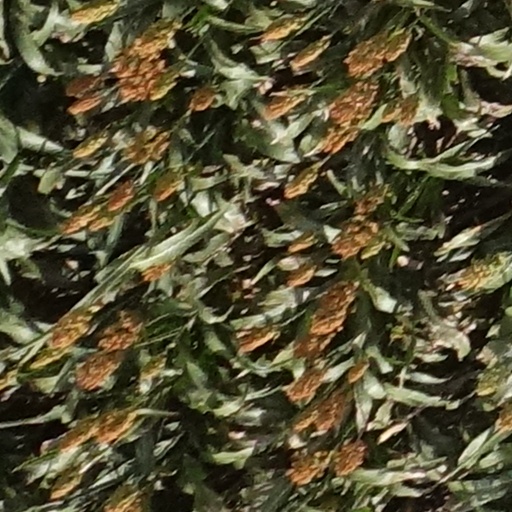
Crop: sorghum